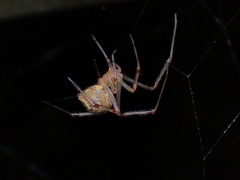
Species: Parasteatoda_tepidariorum